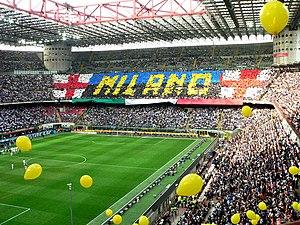
Le Football Club Internazionale Milano, abrégé en FC Internazionale Milano, couramment appelée Internazionale, Inter ou Inter Milan, est un club de football professionnel italien fondé le 9 mars 1908 et basé dans la ville de Milan, dans la région de Lombardie, dans le nord de l'Italie.